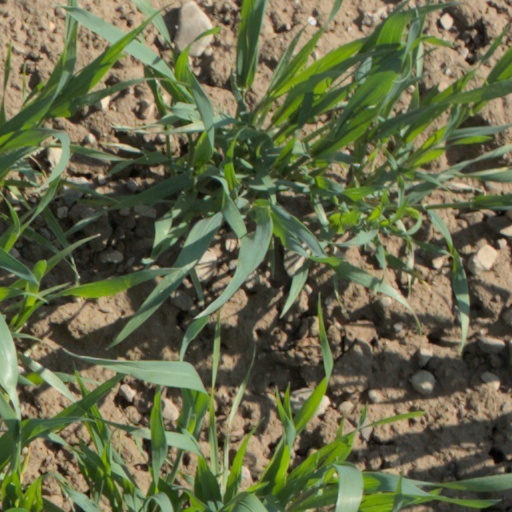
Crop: wheat